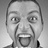
Emotion: happy